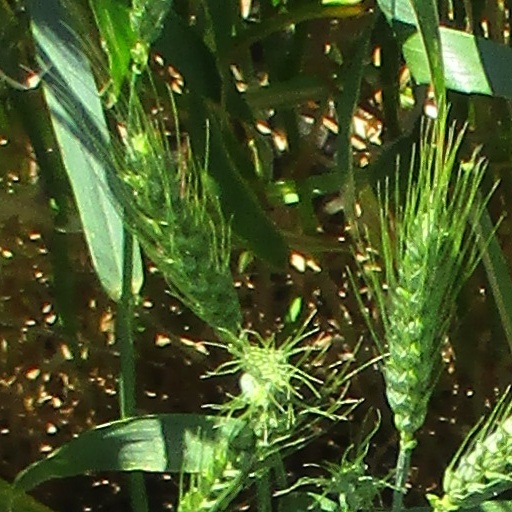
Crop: wheat